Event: Typhoon Ruby
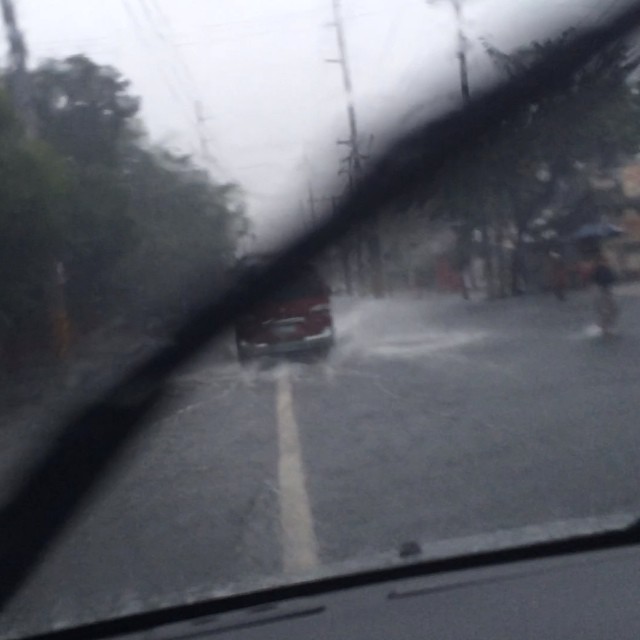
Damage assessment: damage